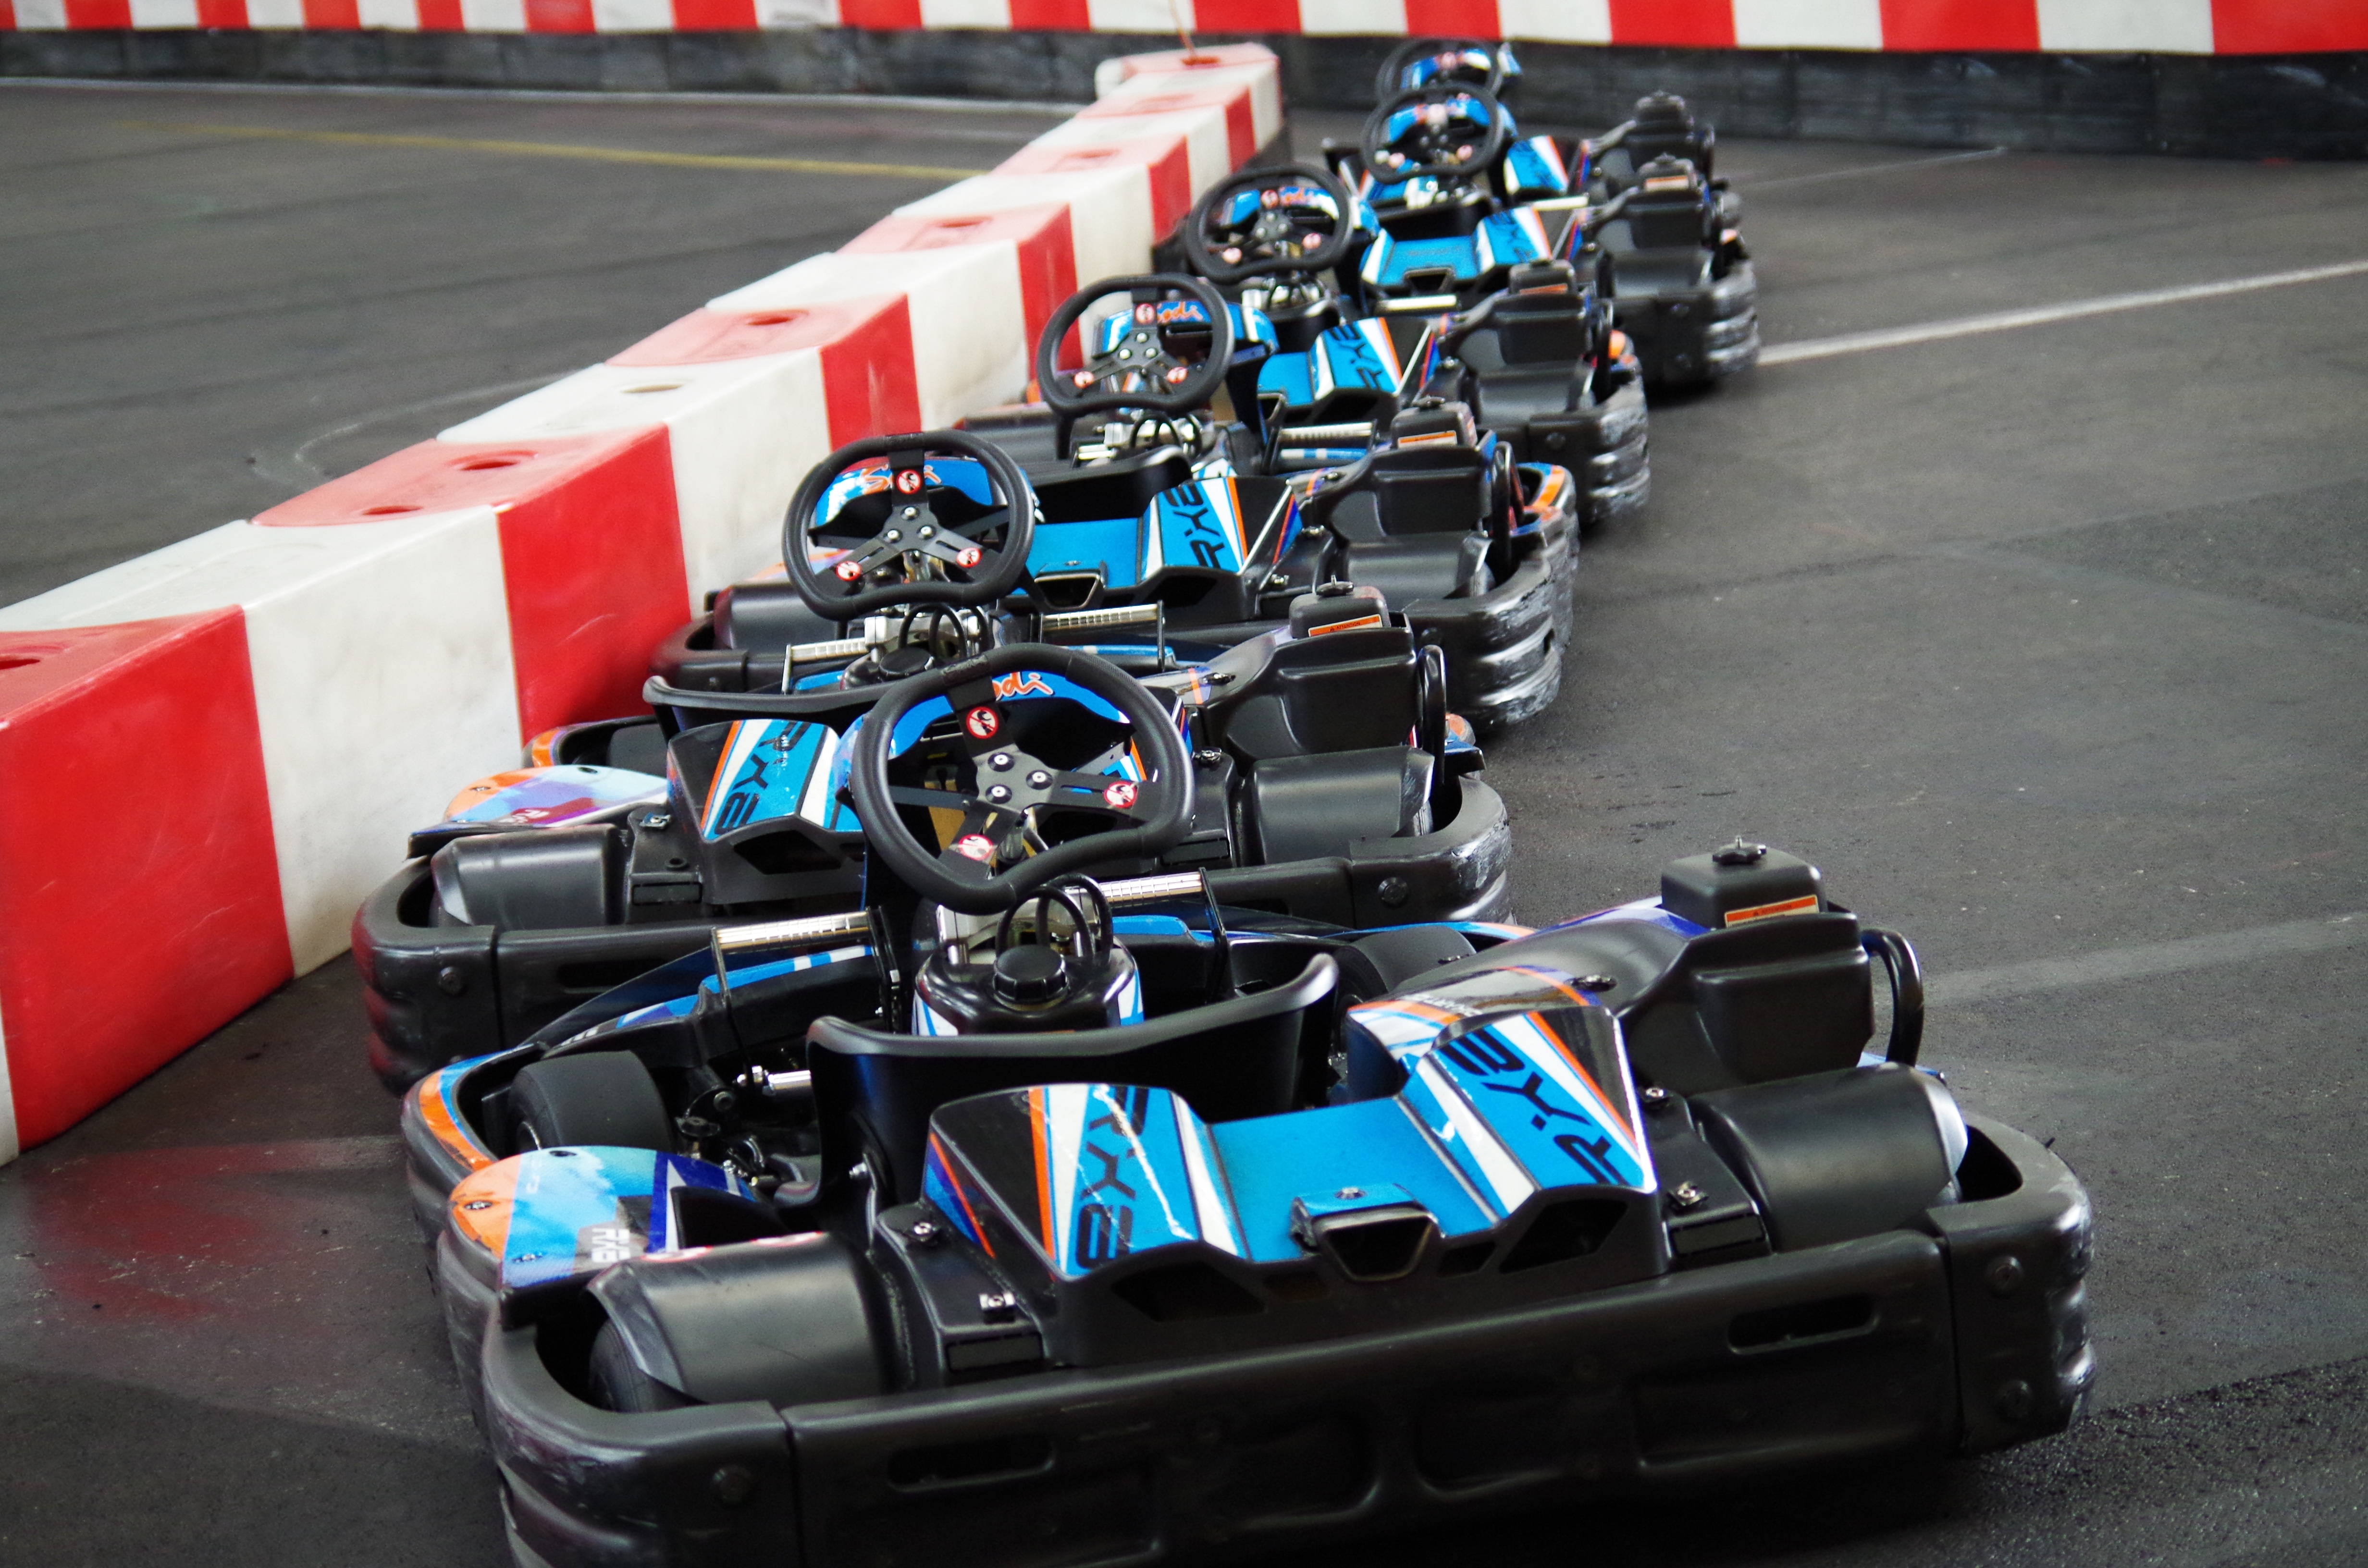
structure, car, vehicle, ride, sports car, race car, race, supercar, sports, racing, race track, motorsport, kart racing, formula one, go karts, touring car, auto racing, automobile make, sport venue, open wheel car, formula one car, dirt track racing, electrical network